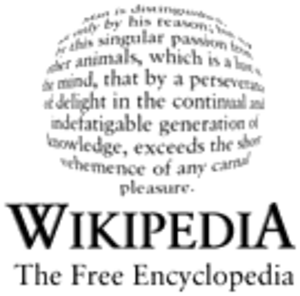
Wikipédia a été lancée officiellement le 15 janvier 2001 pour soutenir Nupedia, un projet semblable mais écrit uniquement par des experts. Wikipédia a grandi très rapidement au point de remplacer Nupedia, puis par la suite de devenir un projet mondial très important. Cette encyclopédie comptait en 2010 des millions de pages et d’articles rédigés par des centaines de milliers de bénévoles dans plus de deux cents langues.